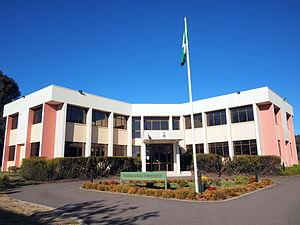
Ceci est une liste des représentations diplomatiques du Nigeria. Le Nigeria, pays africain le plus peuplé, dispose d'un réseau de missions diplomatiques assez important. Le pays a une influence significative en Afrique et dans divers forums multilatéraux, notamment l'Organisation de la coopération islamique, l'OPEP, le Commonwealth et l'Union africaine.